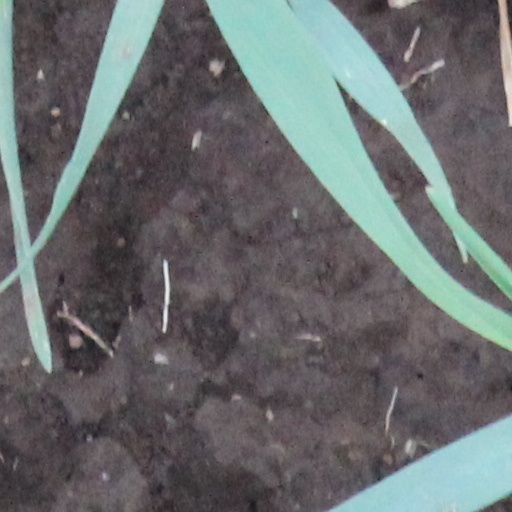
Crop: wheat